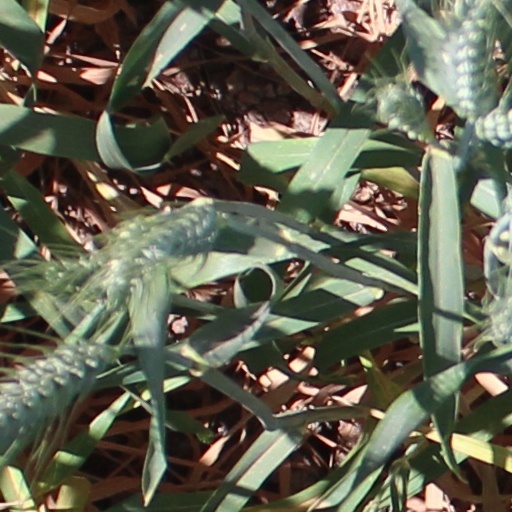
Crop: wheat